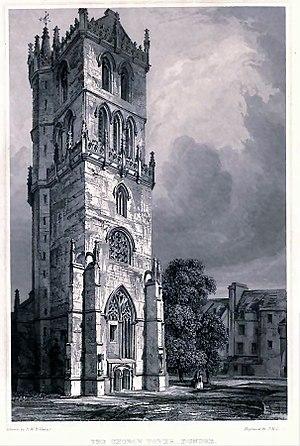
Église de Dundee, Écosse.
Dundee est la quatrième plus grande ville d'Écosse. Son histoire commence avec les Pictes à l'Âge du fer. Pendant la période médiévale, la ville fut le théâtre de nombreuses batailles. Durant la révolution industrielle, l'industrie locale du jute permit à la ville de prendre un essor rapide. L'industrie de la marmelade de Dundee et le journalisme permirent également à Dundee de gagner en importance, et est à l'origine de son surnom de « 3 J ».